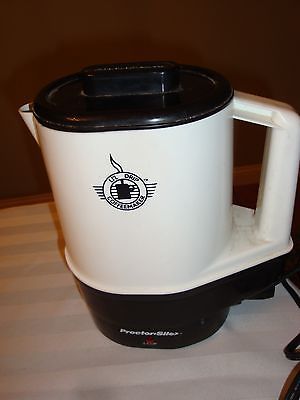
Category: coffee maker